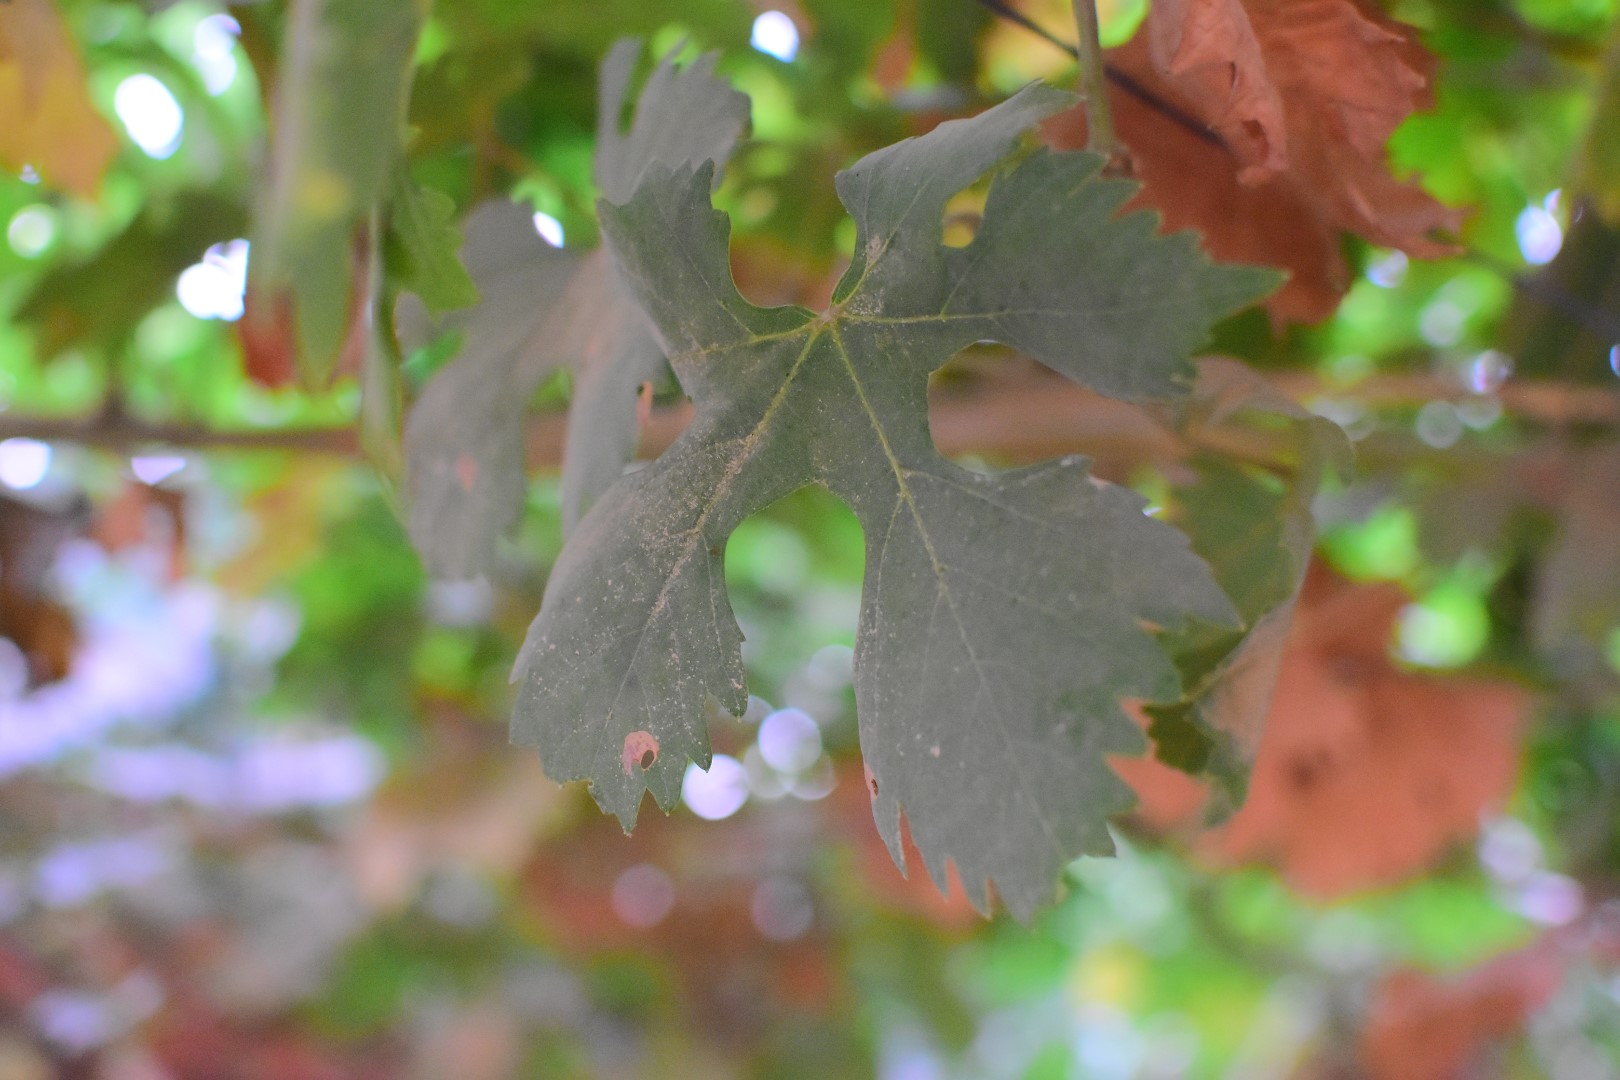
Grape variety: Aswud Balad